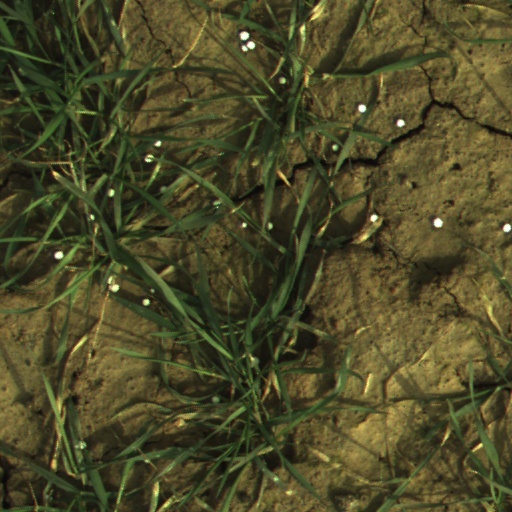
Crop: wheat